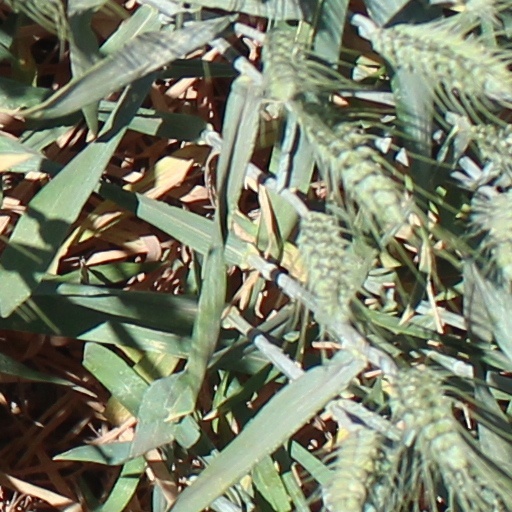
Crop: wheat